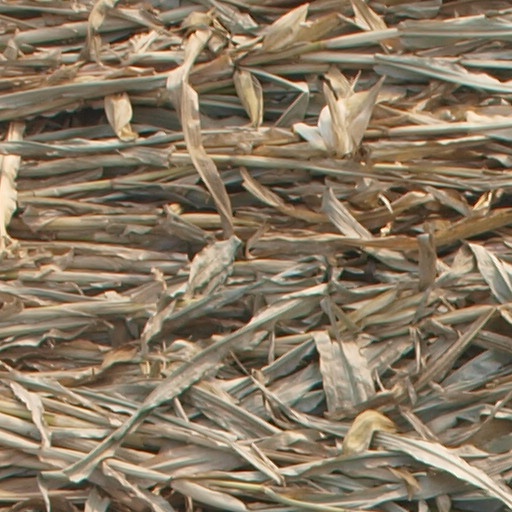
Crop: maize; corn